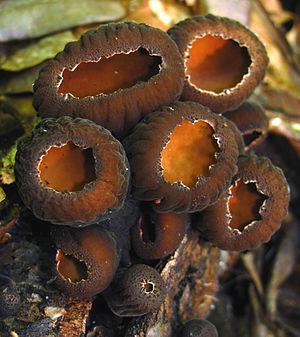
La Galielle rousse est une espèce de champignons de la famille des Sarcosomataceae. Le champignon produit des apothécies en forme de coupe qui poussent en touffes sur les branches et les parties aériennes des racines dans les bois de l'Est et du Midwest en Amérique du Nord et en Malaisie. Les apothécies ont une texture de caoutchouc gélatineux résistant et une face externe rugueuse, brun-noirâtre et une face interne, lisse brun rougeâtre. Bien que généralement considérés comme non comestibles par des guides de champignons en Amérique du Nord, ils sont couramment consommés en Malaisie. Le champignon produit plusieurs produits chimiques ayant diverses propriétés bioactives.
Galiella est un genre de champignons de la famille des Sarcosomataceae. Le genre est largement répandu dans les régions tempérées septentrionales et son estime qu'il contient huit espèces.